Pierre Manent

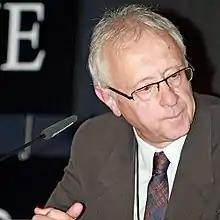
Pierre Manent in November 2011

Pierre Manent (born 6 May 1949) is a French political scientist and academic. He teaches political philosophy at the École des Hautes Études en Sciences Sociales, in the Centre de recherches politiques Raymond Aron. Every autumn, he is also a visiting teacher in Boston College at the Department of Political Science.